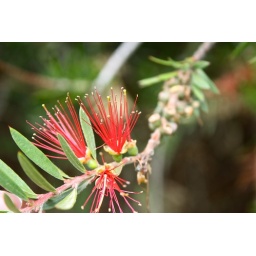
Don't know what they are called, but these conical red spikey flowers are aplenty around Victoria